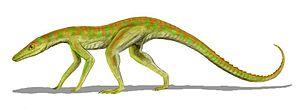
Les Crocodylomorphes sont un super-ordre de sauropsidés qui comprend les crocodiliens et les ordres apparentés disparus.
La physiologie des dinosaures a toujours été un sujet de controverse, en particulier en ce qui concerne leur thermorégulation. Récemment, de nombreuses informations nouvelles ont été apportées sur la physiologie des dinosaures en général, non seulement sur les systèmes métaboliques et de thermorégulation, mais aussi sur les appareils respiratoires et cardiovasculaires.
Terrestrisuchus est un genre éteint de reptiles crocodylomorphes sphénosuchiens de la fin du Trias supérieur découvert près du village de Bonvilston dans le Vale of Glamorgan, à proximité de Cardiff au Pays de Galles.